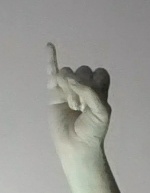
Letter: meem